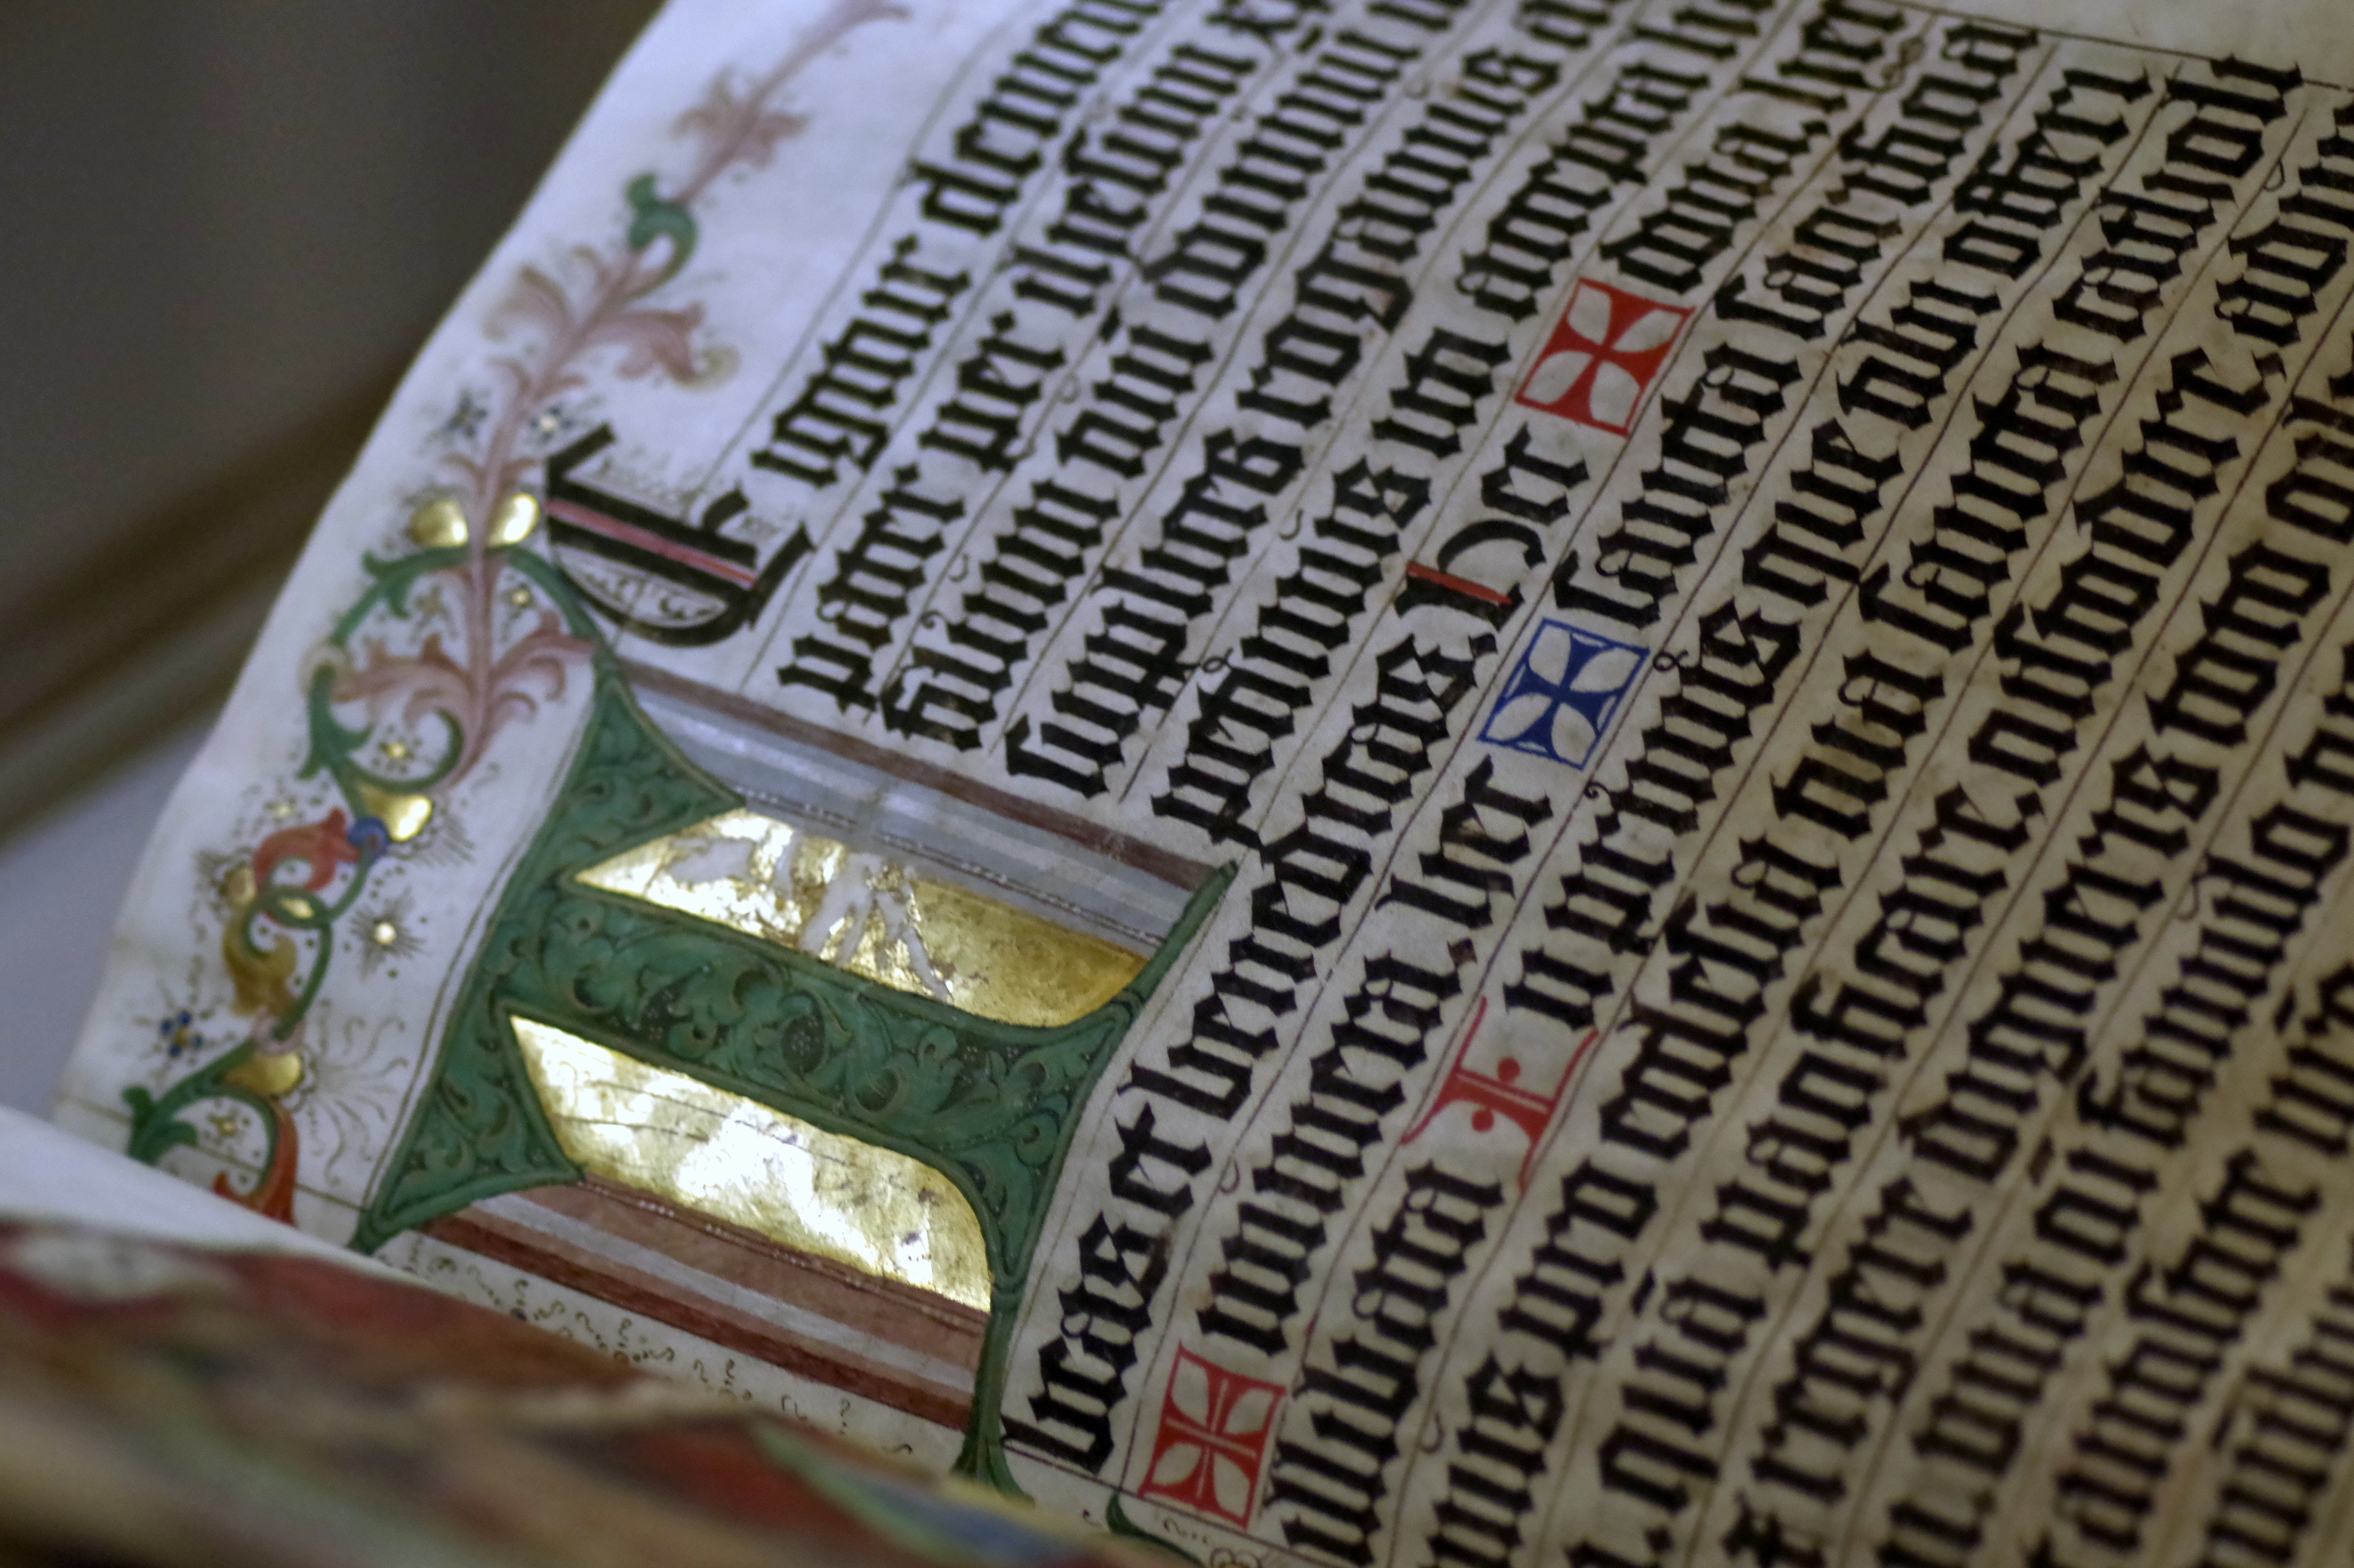
writing, old, pattern, green, ancient, parchment, textile, art, manuscript, archive, history, calligraphy, document, gilding, the middle ages, initial, illuminations, the gothic, the former